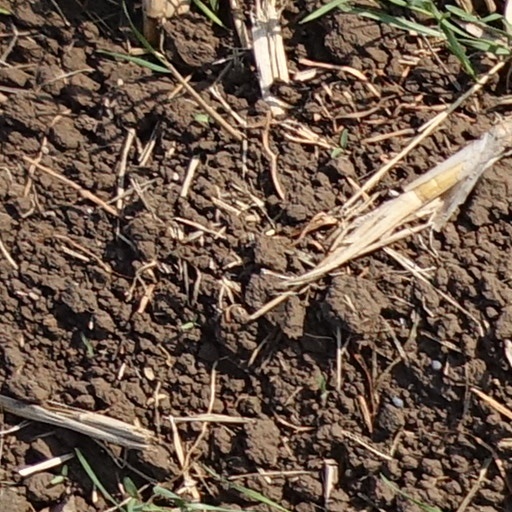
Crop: wheat